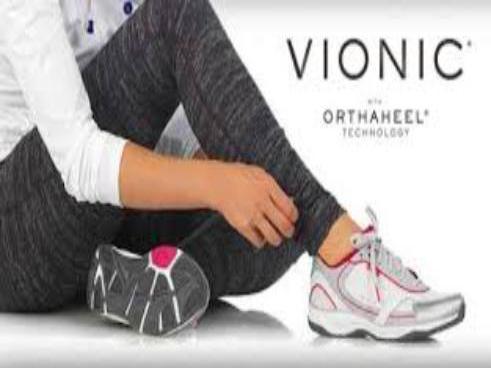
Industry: Clothes